Water issues in developing countries

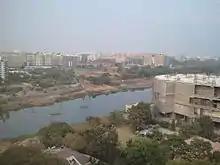
Runoff from development along the river in Pune, India could contribute to reduced water quality.

After accounting for availability or access, water quality can reduce the amount of water for consumption, sanitation, agriculture, and industrial purposes. Acceptable water quality depends on its intended purpose: water that is unfit for human consumption could still be used in industrial or agriculture applications. Parts of the world are experiencing extensive deterioration of water quality, rendering the water unfit for agricultural or industrial use. For example, in China, 54% of the Hai River basin surface water is so polluted that it is considered un-usable.